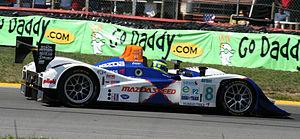
La Lola B05/40 est une barquette de course construite pour prendre la suite de la Lola B2K/40 et concourir en catégorie LMP2 en Le Mans Series, American Le Mans Series et aux 24 Heures du Mans.